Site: brandenburg
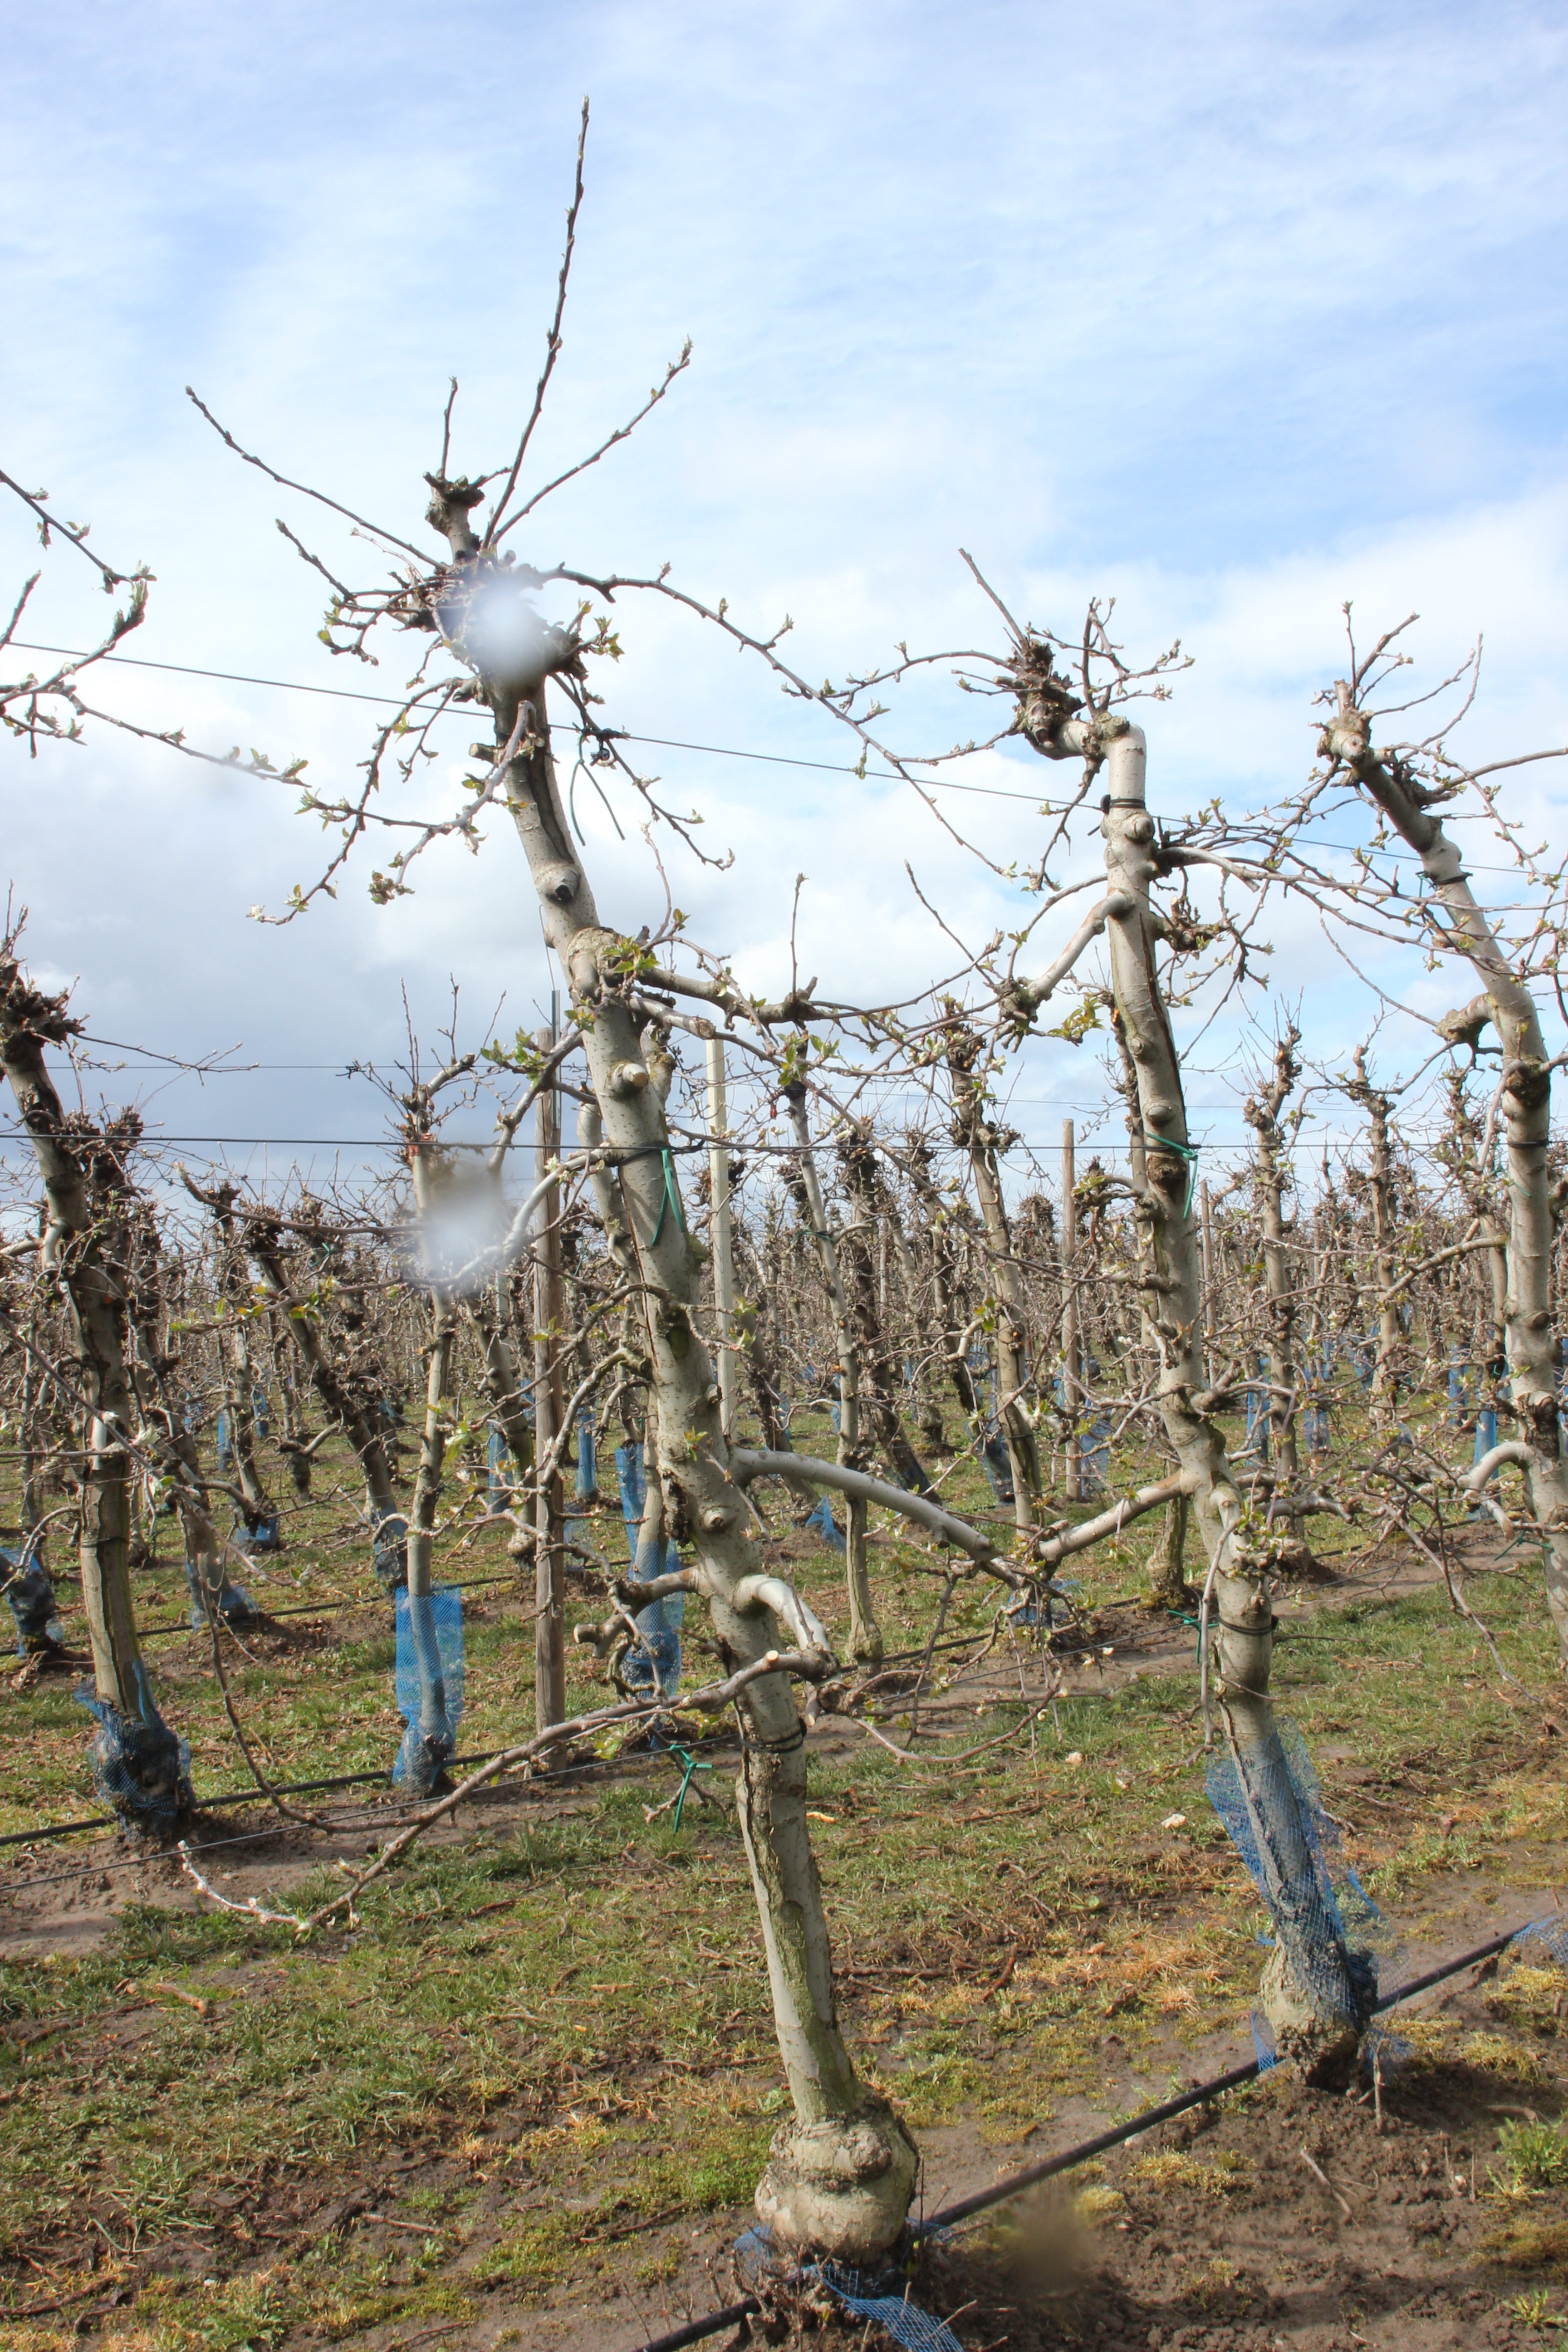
Growth stage (BBCH 55): Inflorescence emergence